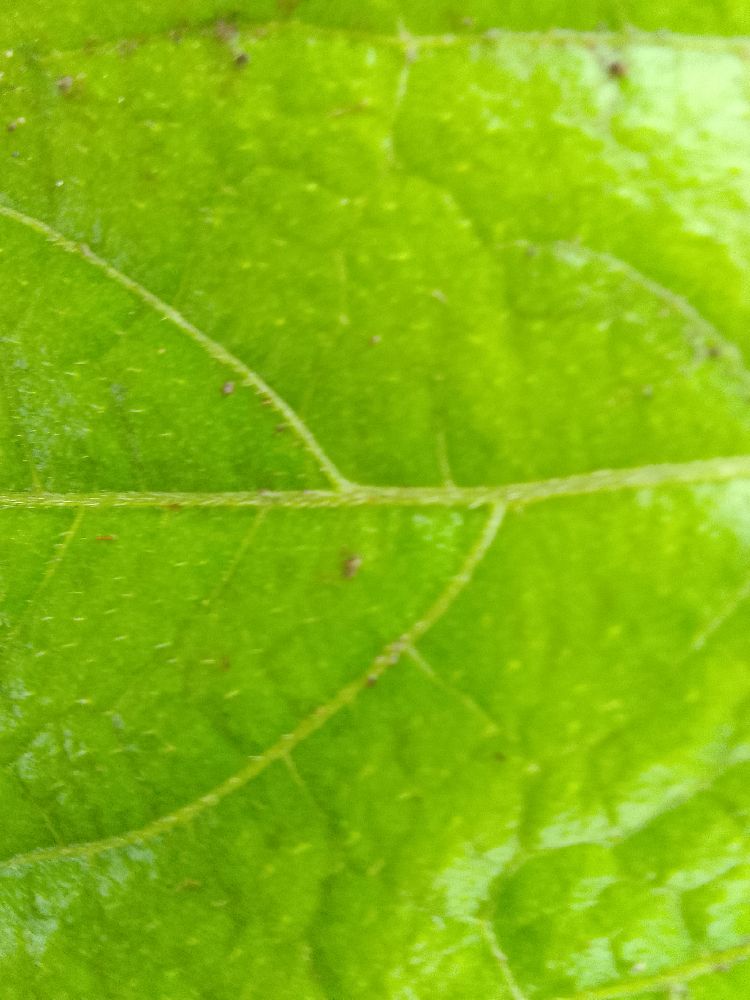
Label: healthy